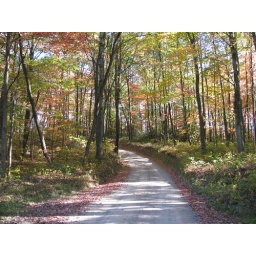
The road that runs through Goshen just above our house